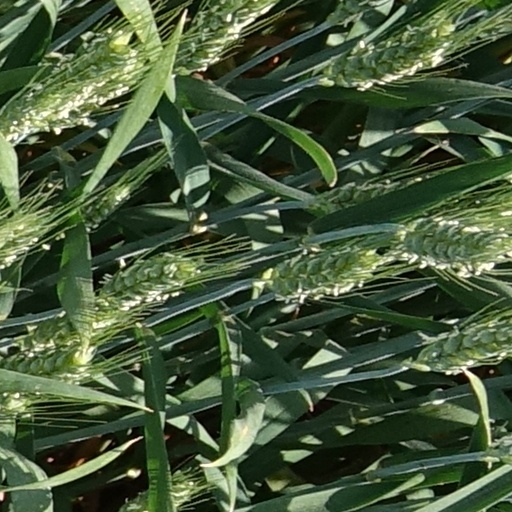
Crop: wheat